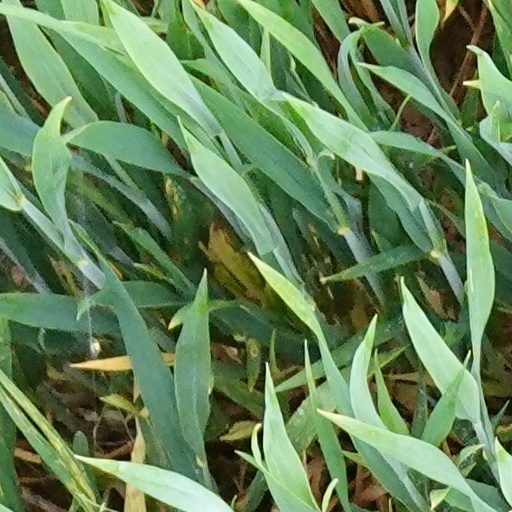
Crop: wheat